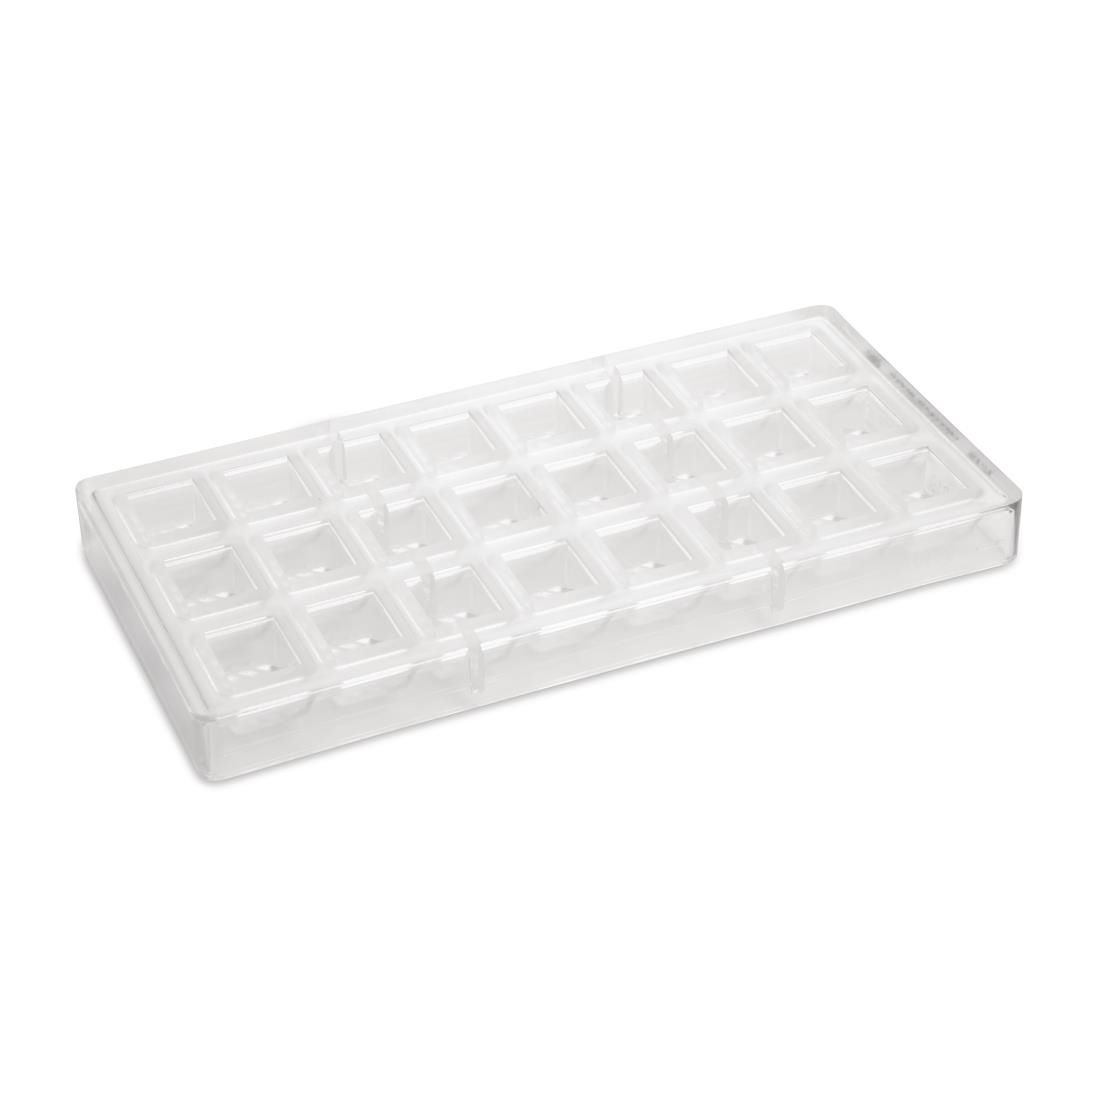
DW295 Schneider Chocolate Mould Enrobed
Cup size: 27 x 22 x 15mm. 24 Piece
Brand: Schneider
Category: Home & Garden > Kitchen & Dining > Kitchen Tools & Utensils > Gelatin Molds